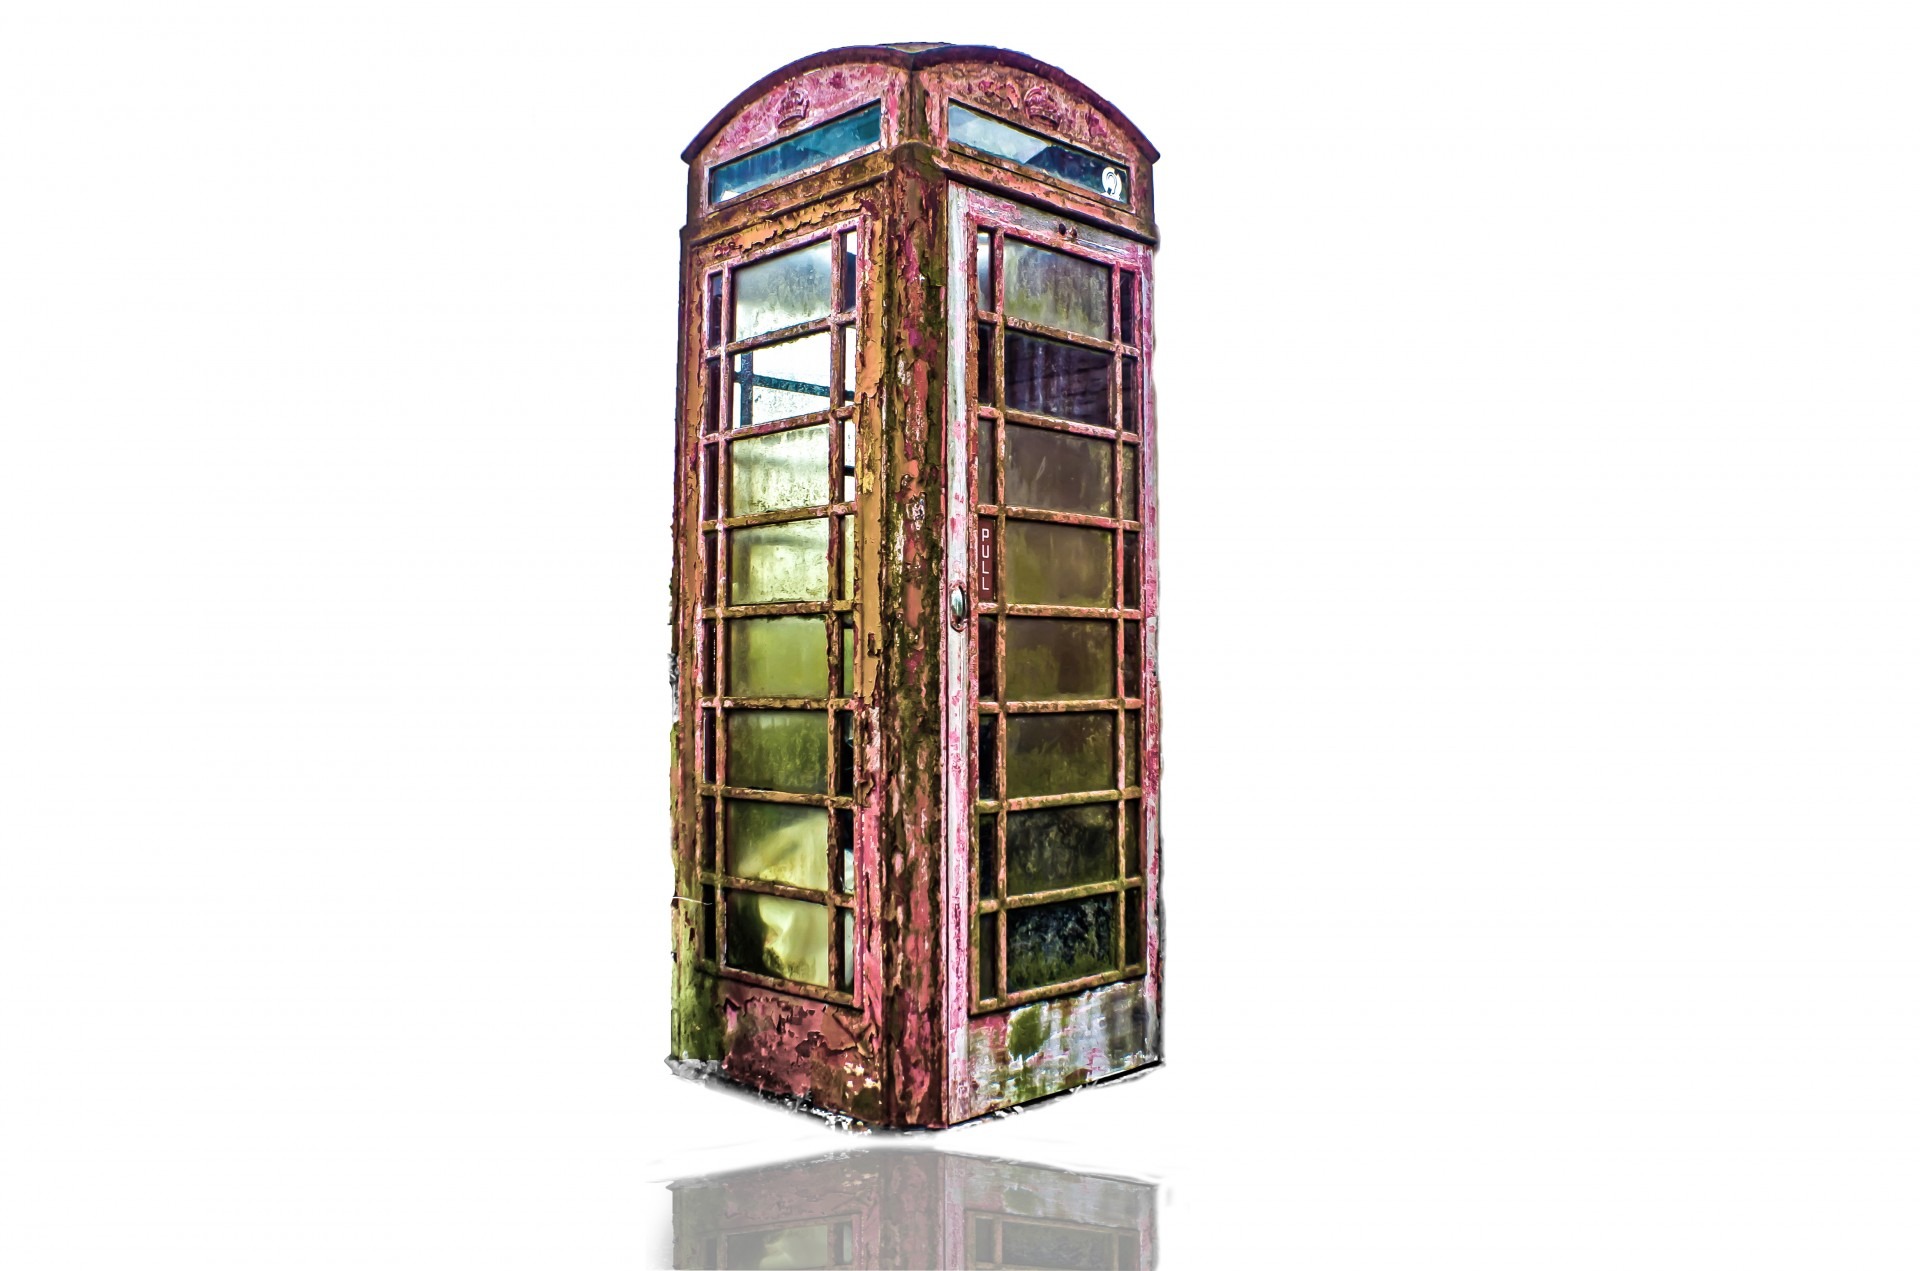
technology, white, street, retro, old, isolated, travel, red, equipment, phone, telephone, box, furniture, lighting, outdoors, england, london, design, kiosk, british, culture, history, european, english, revival, vibrant, traditional, booth, phone booth, pay